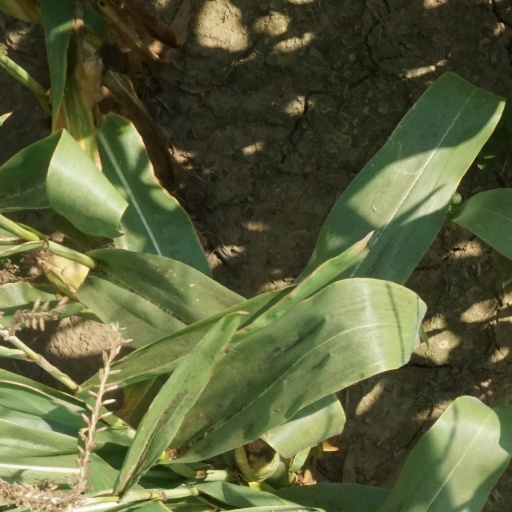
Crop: maize; corn